The Dawn Express

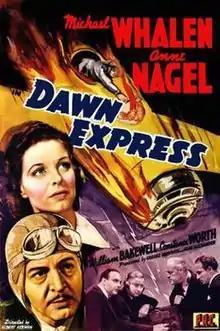
Theatrical poster

The Dawn Express (aka Dawn Express and Nazi Spy Ring (working title) is a 1942 American film directed by Albert Herman. The film stars Michael Whalen, Anne Nagel, William Bakewell and Constance Worth.